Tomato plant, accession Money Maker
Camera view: tilt-top (135 deg); turntable rotation: 0 degrees
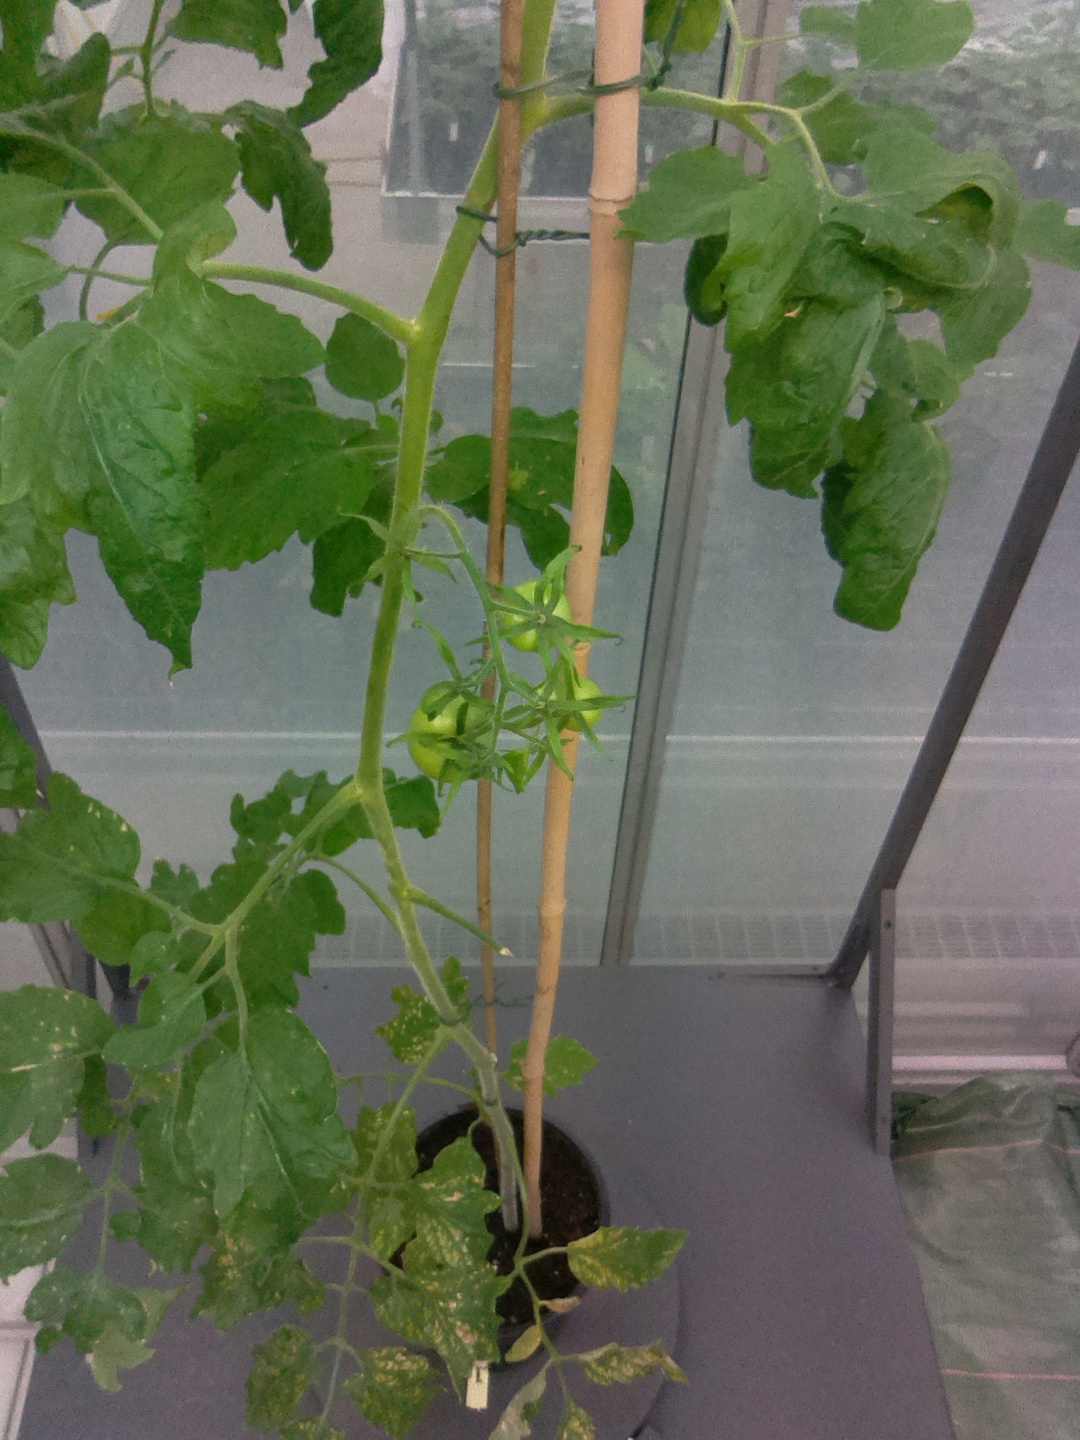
BBCH growth stage 73: 30%-40% of final fruit size